Describe the emotion expressed in this image:  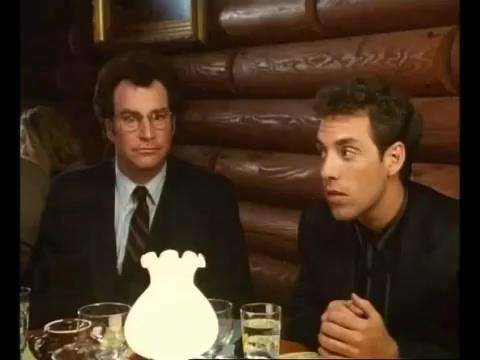
This person displays Fear, valence and arousal with low intensity.